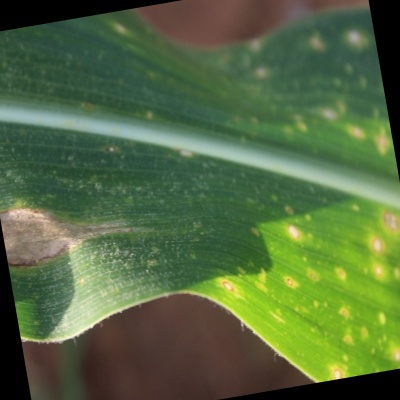
Label: Corn_(Maize)___Leaf_Spot